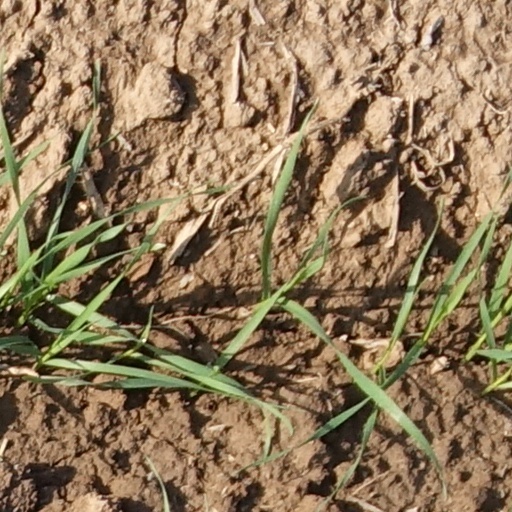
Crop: wheat